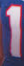
Number: 1